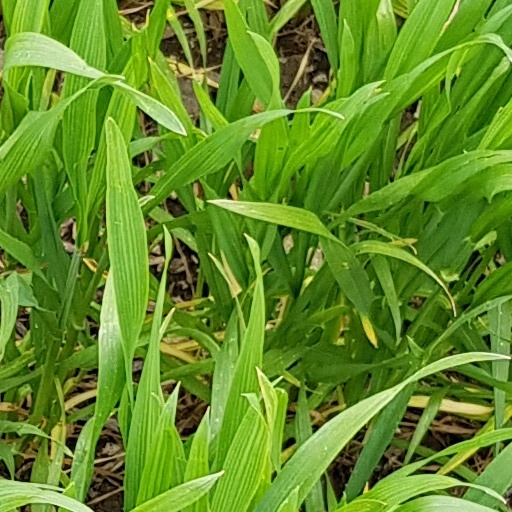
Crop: wheat